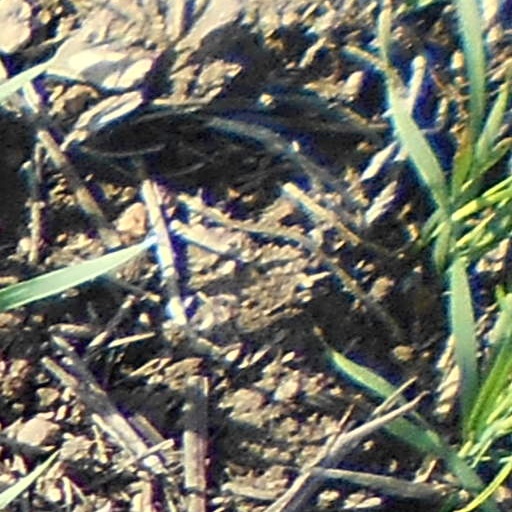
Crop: wheat